Queen Maud Land

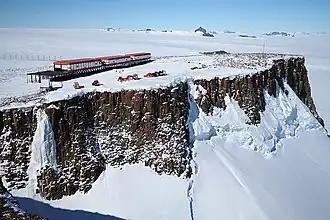
SANAE IV station on top of Vesleskarvet

There are three types of birds around Troll station: the Antarctic petrel, the snow petrel and the south polar skua. The Antarctic petrel lives on the sea ice for most of the year, with the exception of its breeding season (in Antarctica, from November to February), when it moves to the inland mountains and nunataks. The area of ice-free cliffs in Princess Astrid Coast called Svarthamaren Mountain hosts Antarctica's largest known inland colony of breeding seabirds, almost 1 million (250,000 pairs) Antarctic petrels. Many snow petrels and south polar skuas also breed in this area. Snow petrels are generally spread out in smaller colonies throughout the mountainous areas of Queen Maud Land. During the breeding season, the south polar skua feeds exclusively upon the eggs, as well as both young and adult birds, of both petrel species.